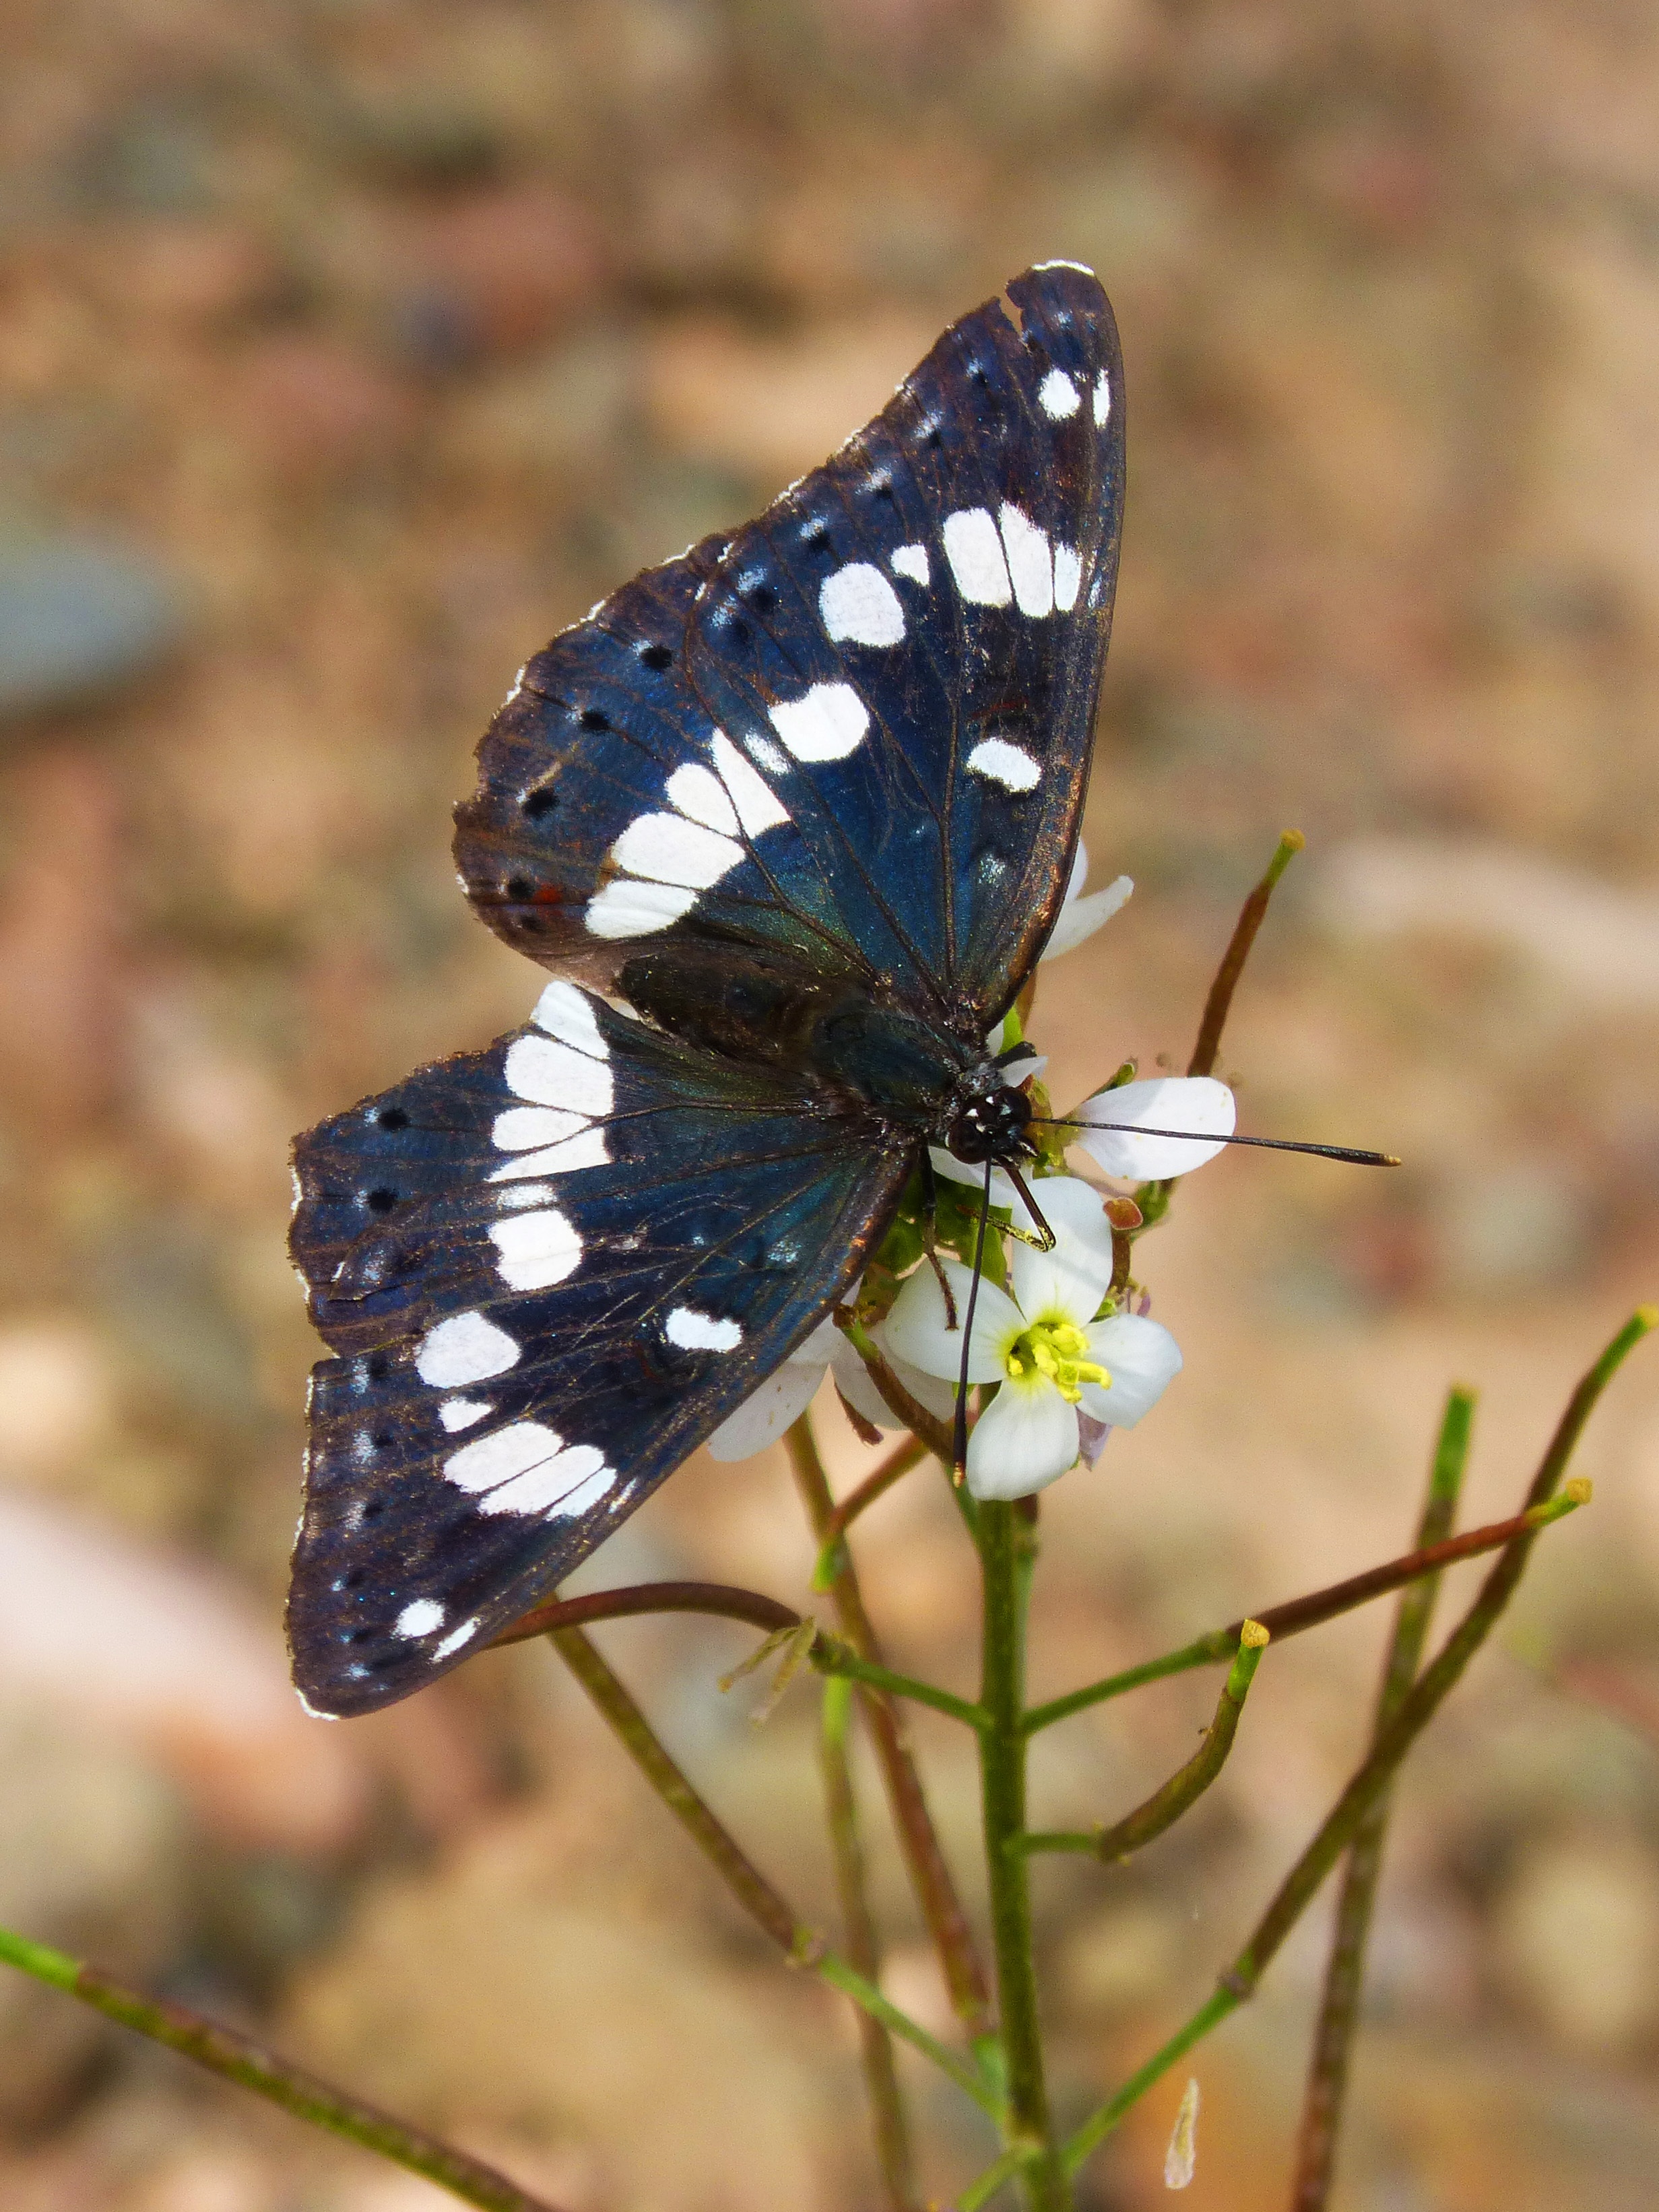
nature, wing, black and white, flower, wildlife, insect, butterfly, flora, fauna, invertebrate, close up, monarch butterfly, wings, macro photography, arthropod, pollinator, moths and butterflies, lycaenid, colias